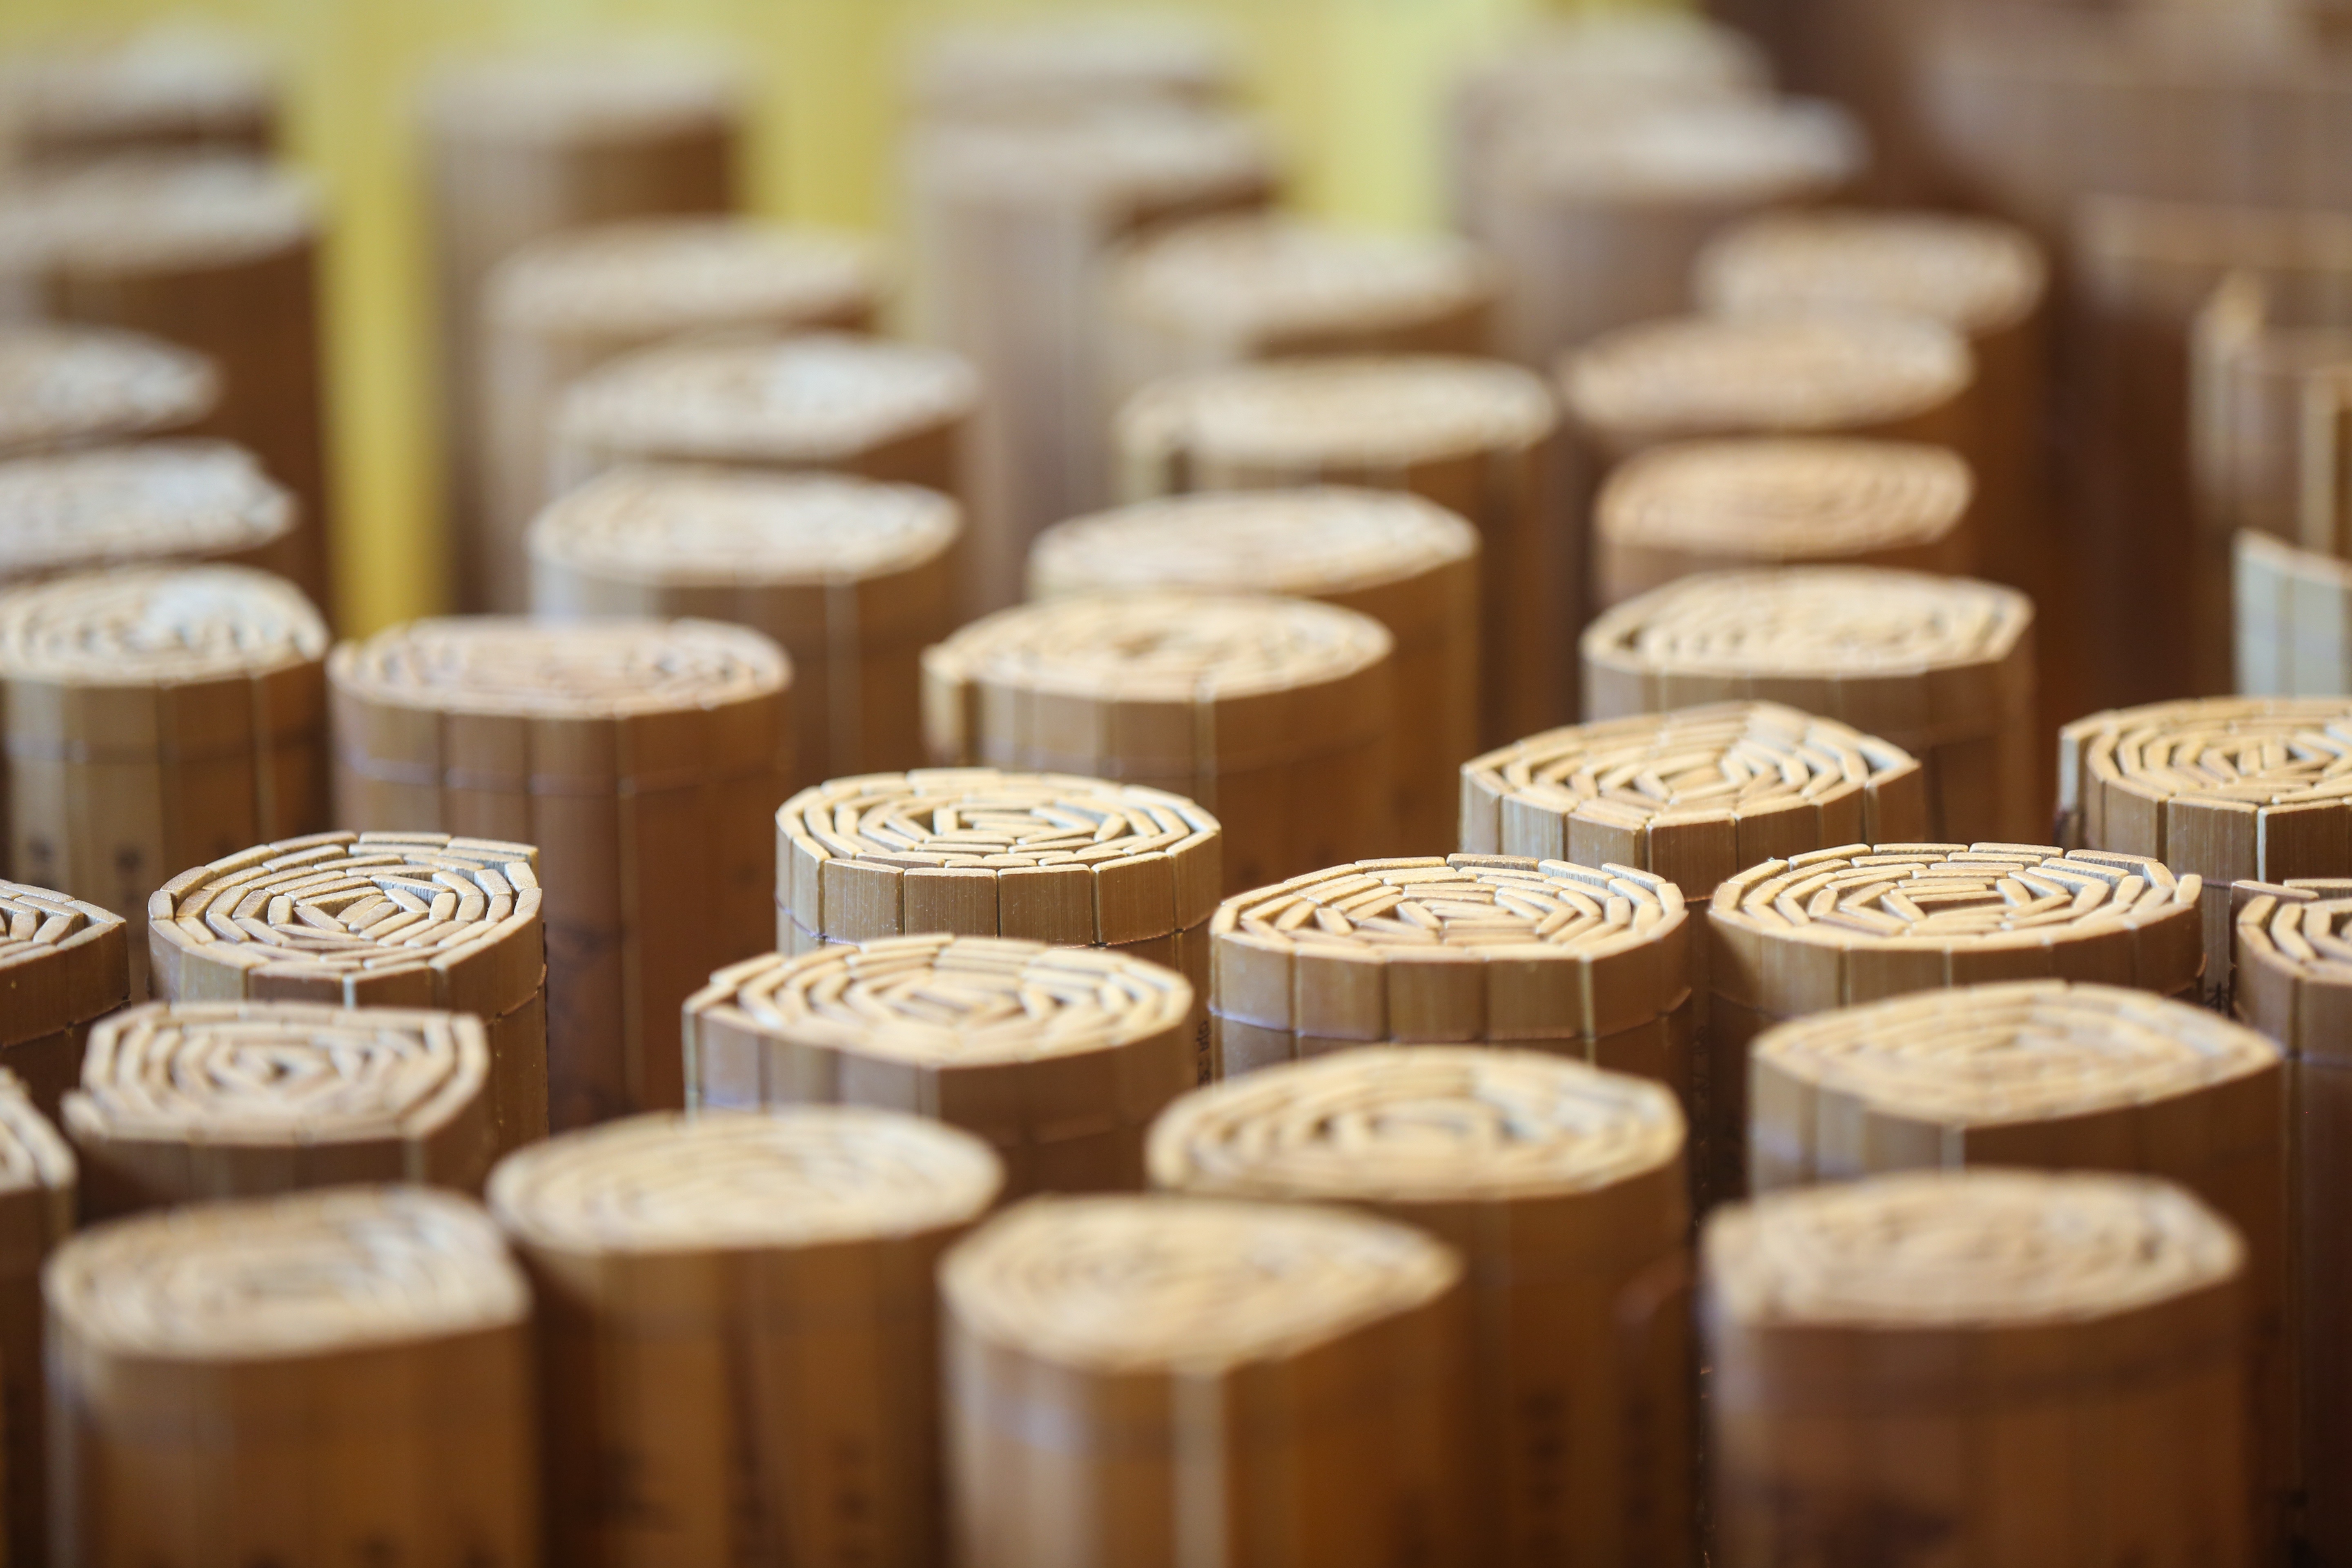
wood, meal, food, baking, flavor